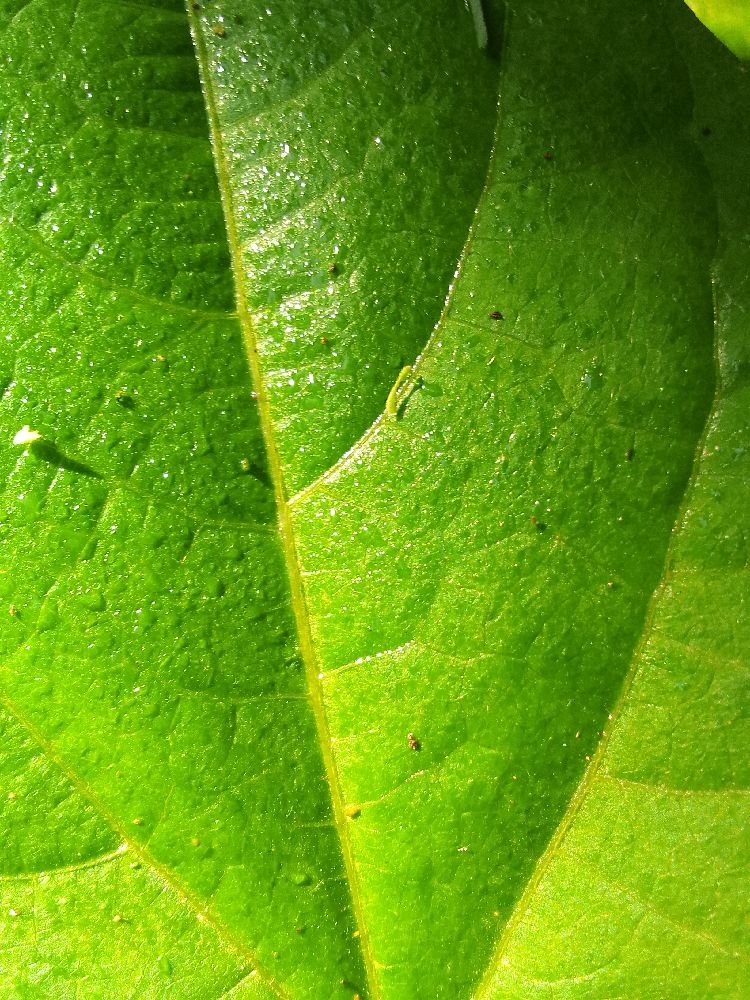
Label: healthy